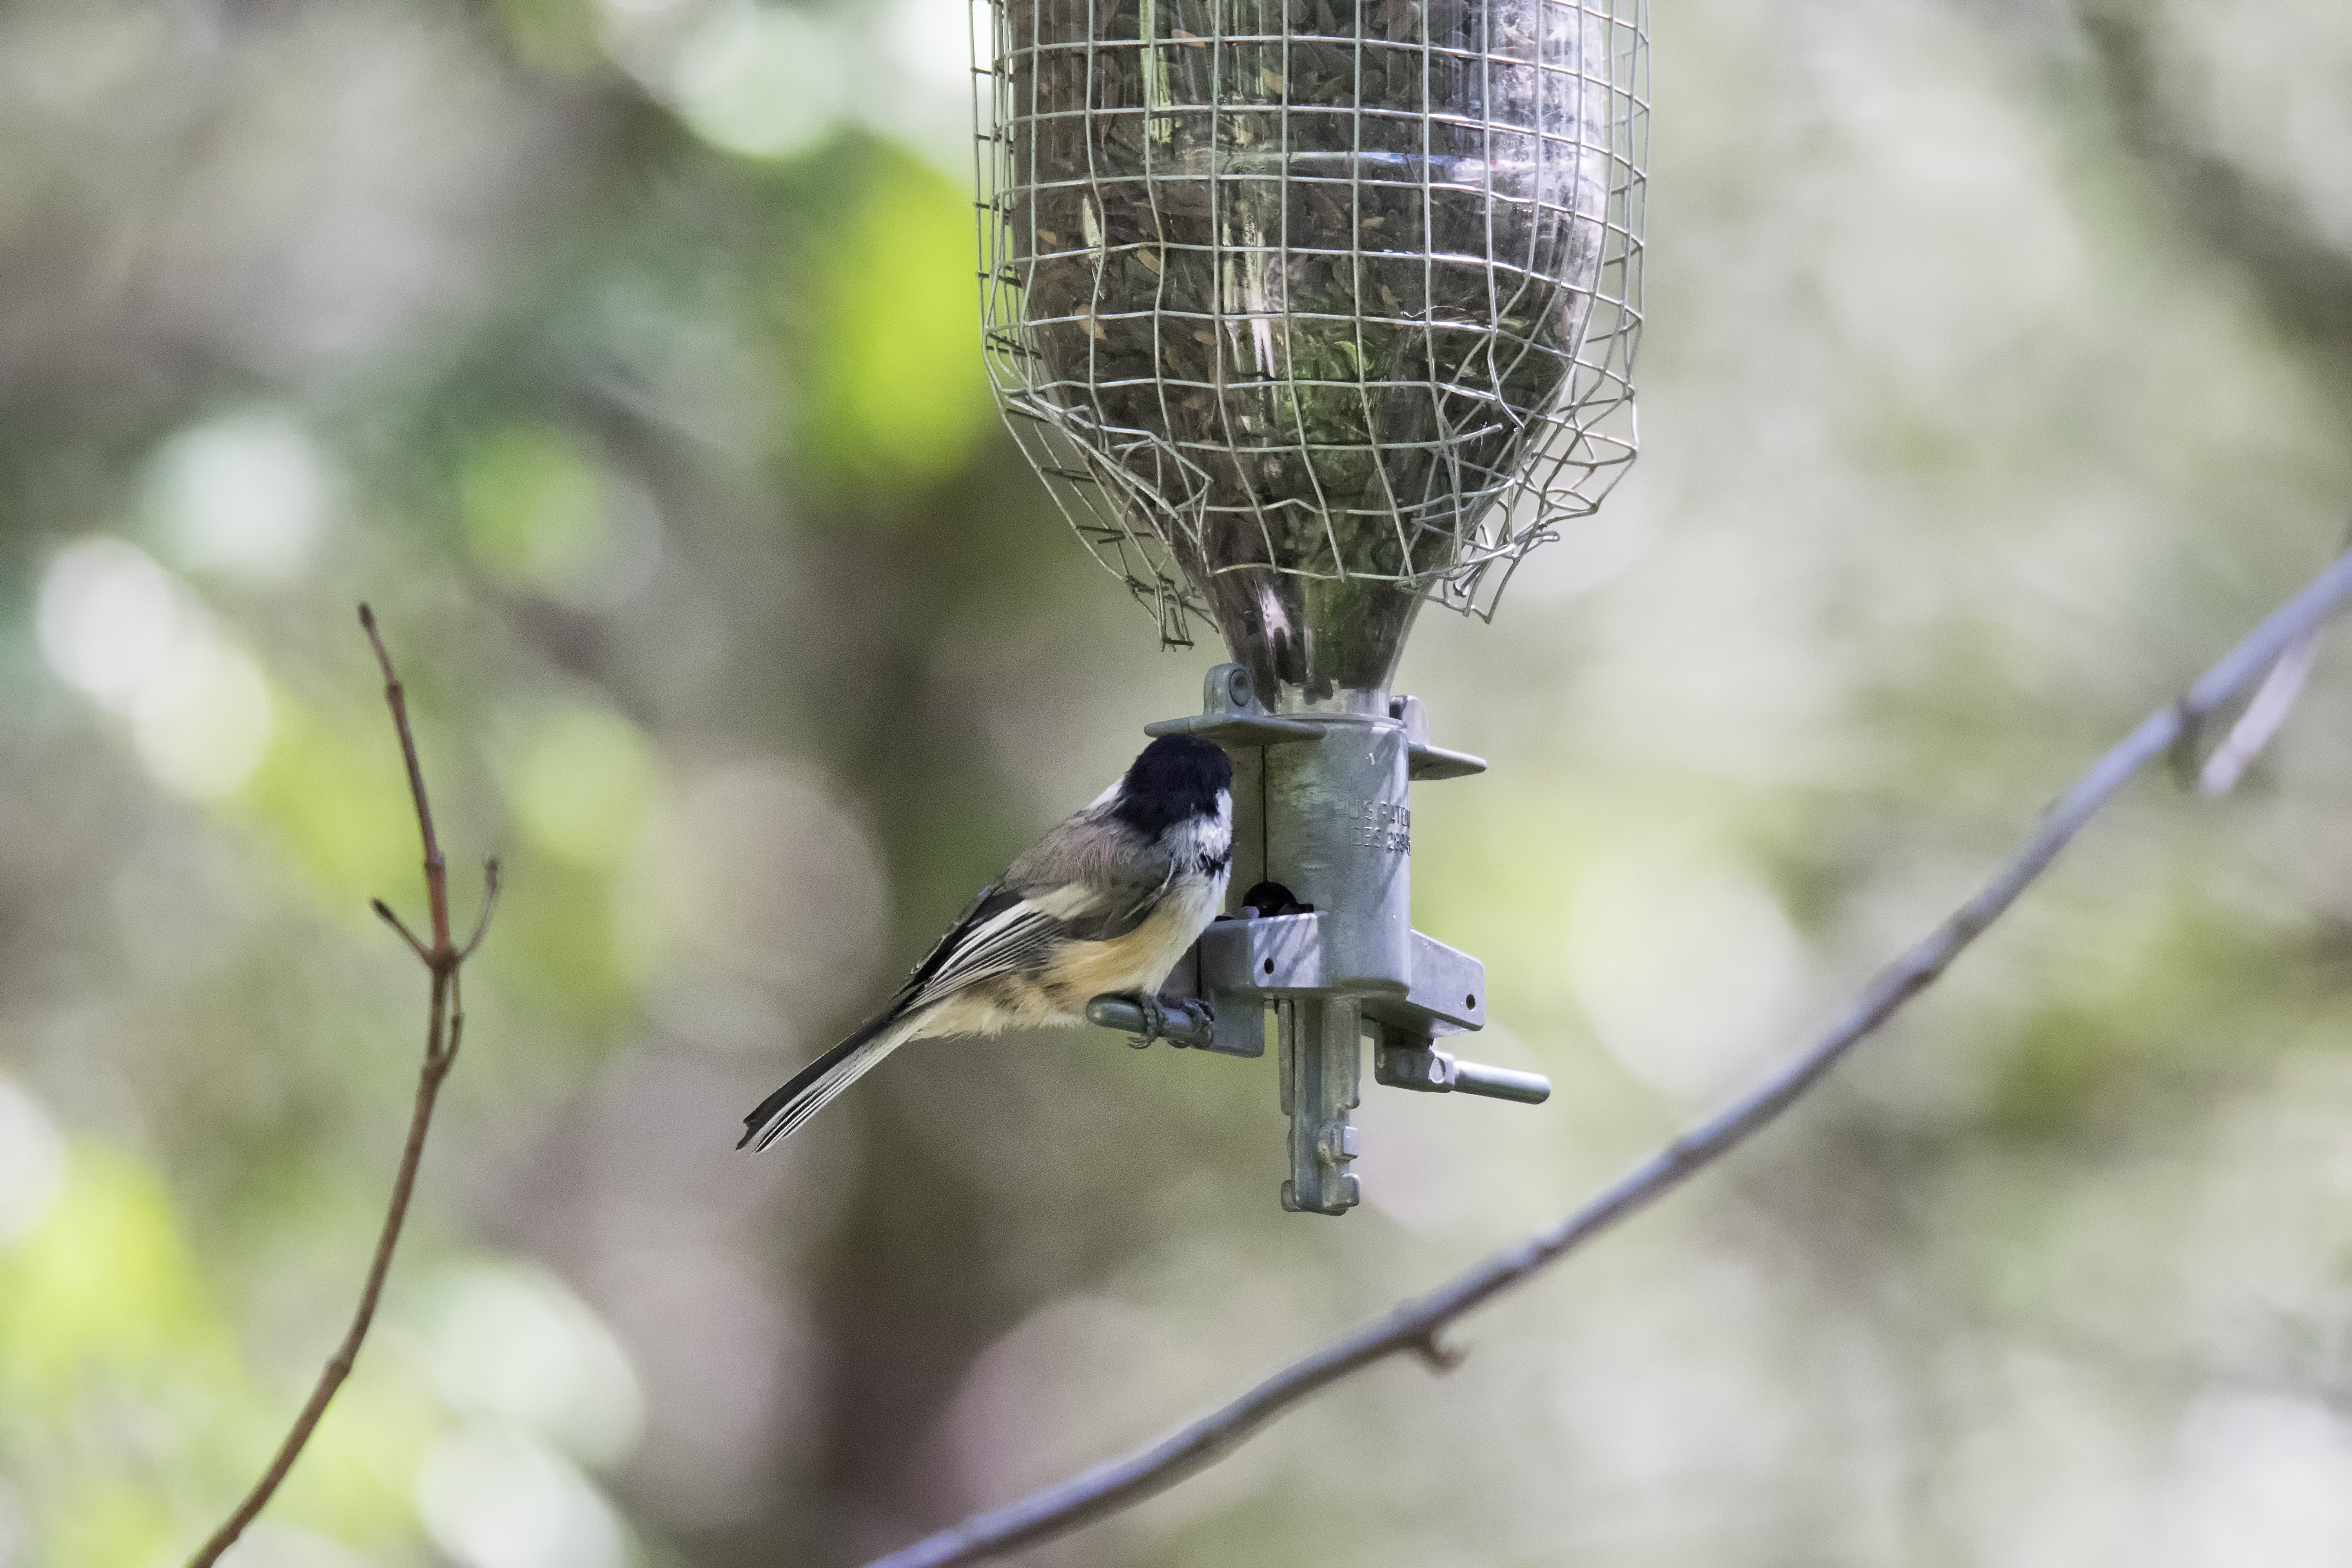
branch, bird, hummingbird, black, fauna, canada, a, vertebrate, noire, mesange, quebec, finch, capped, sherbrooke, oiseau, chickadee, wren, tete, old world flycatcher, perching bird